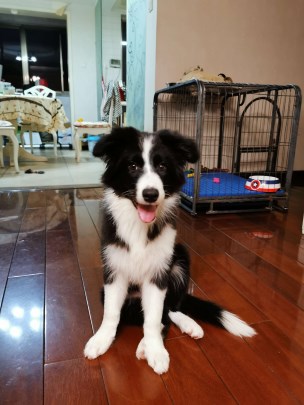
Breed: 2594-n000109-Border_collie